Tarung Derajat

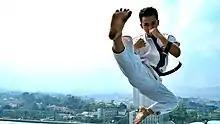
Martial arts from Sundanese, use full body contact

Tarung Derajat was created by Haji Achmad Dradjat. He grew up in a tough society in Bandung, where the youngsters were used to fighting on the street. This situation insisted Guru Haji Achmad Drajat to be a street-fighter. He didn't start the fight, but the situation required him to fight in order to survive. Then he decided to create his own way of fighting. He realized that there are 4 basic movements in a fight, those are: punching, kicking, blocking/dodging, and grappling. In 1968, when he was 18 years old, his friends and other youngsters came to him and asked him to teach them. Then in 1972, he created a shelter for his students, called AA BOXER. In his opinion, a martial art created in Indonesia must have a name in Bahasa Indonesia (Indonesian language), so he changed "BOXER" to "Tarung Derajat". The word "tarung" means "fight" and the word "derajat" means "pride", "dignity", or "prestige". So concisely, 'Tarung Derajat' means "fighting for pride".